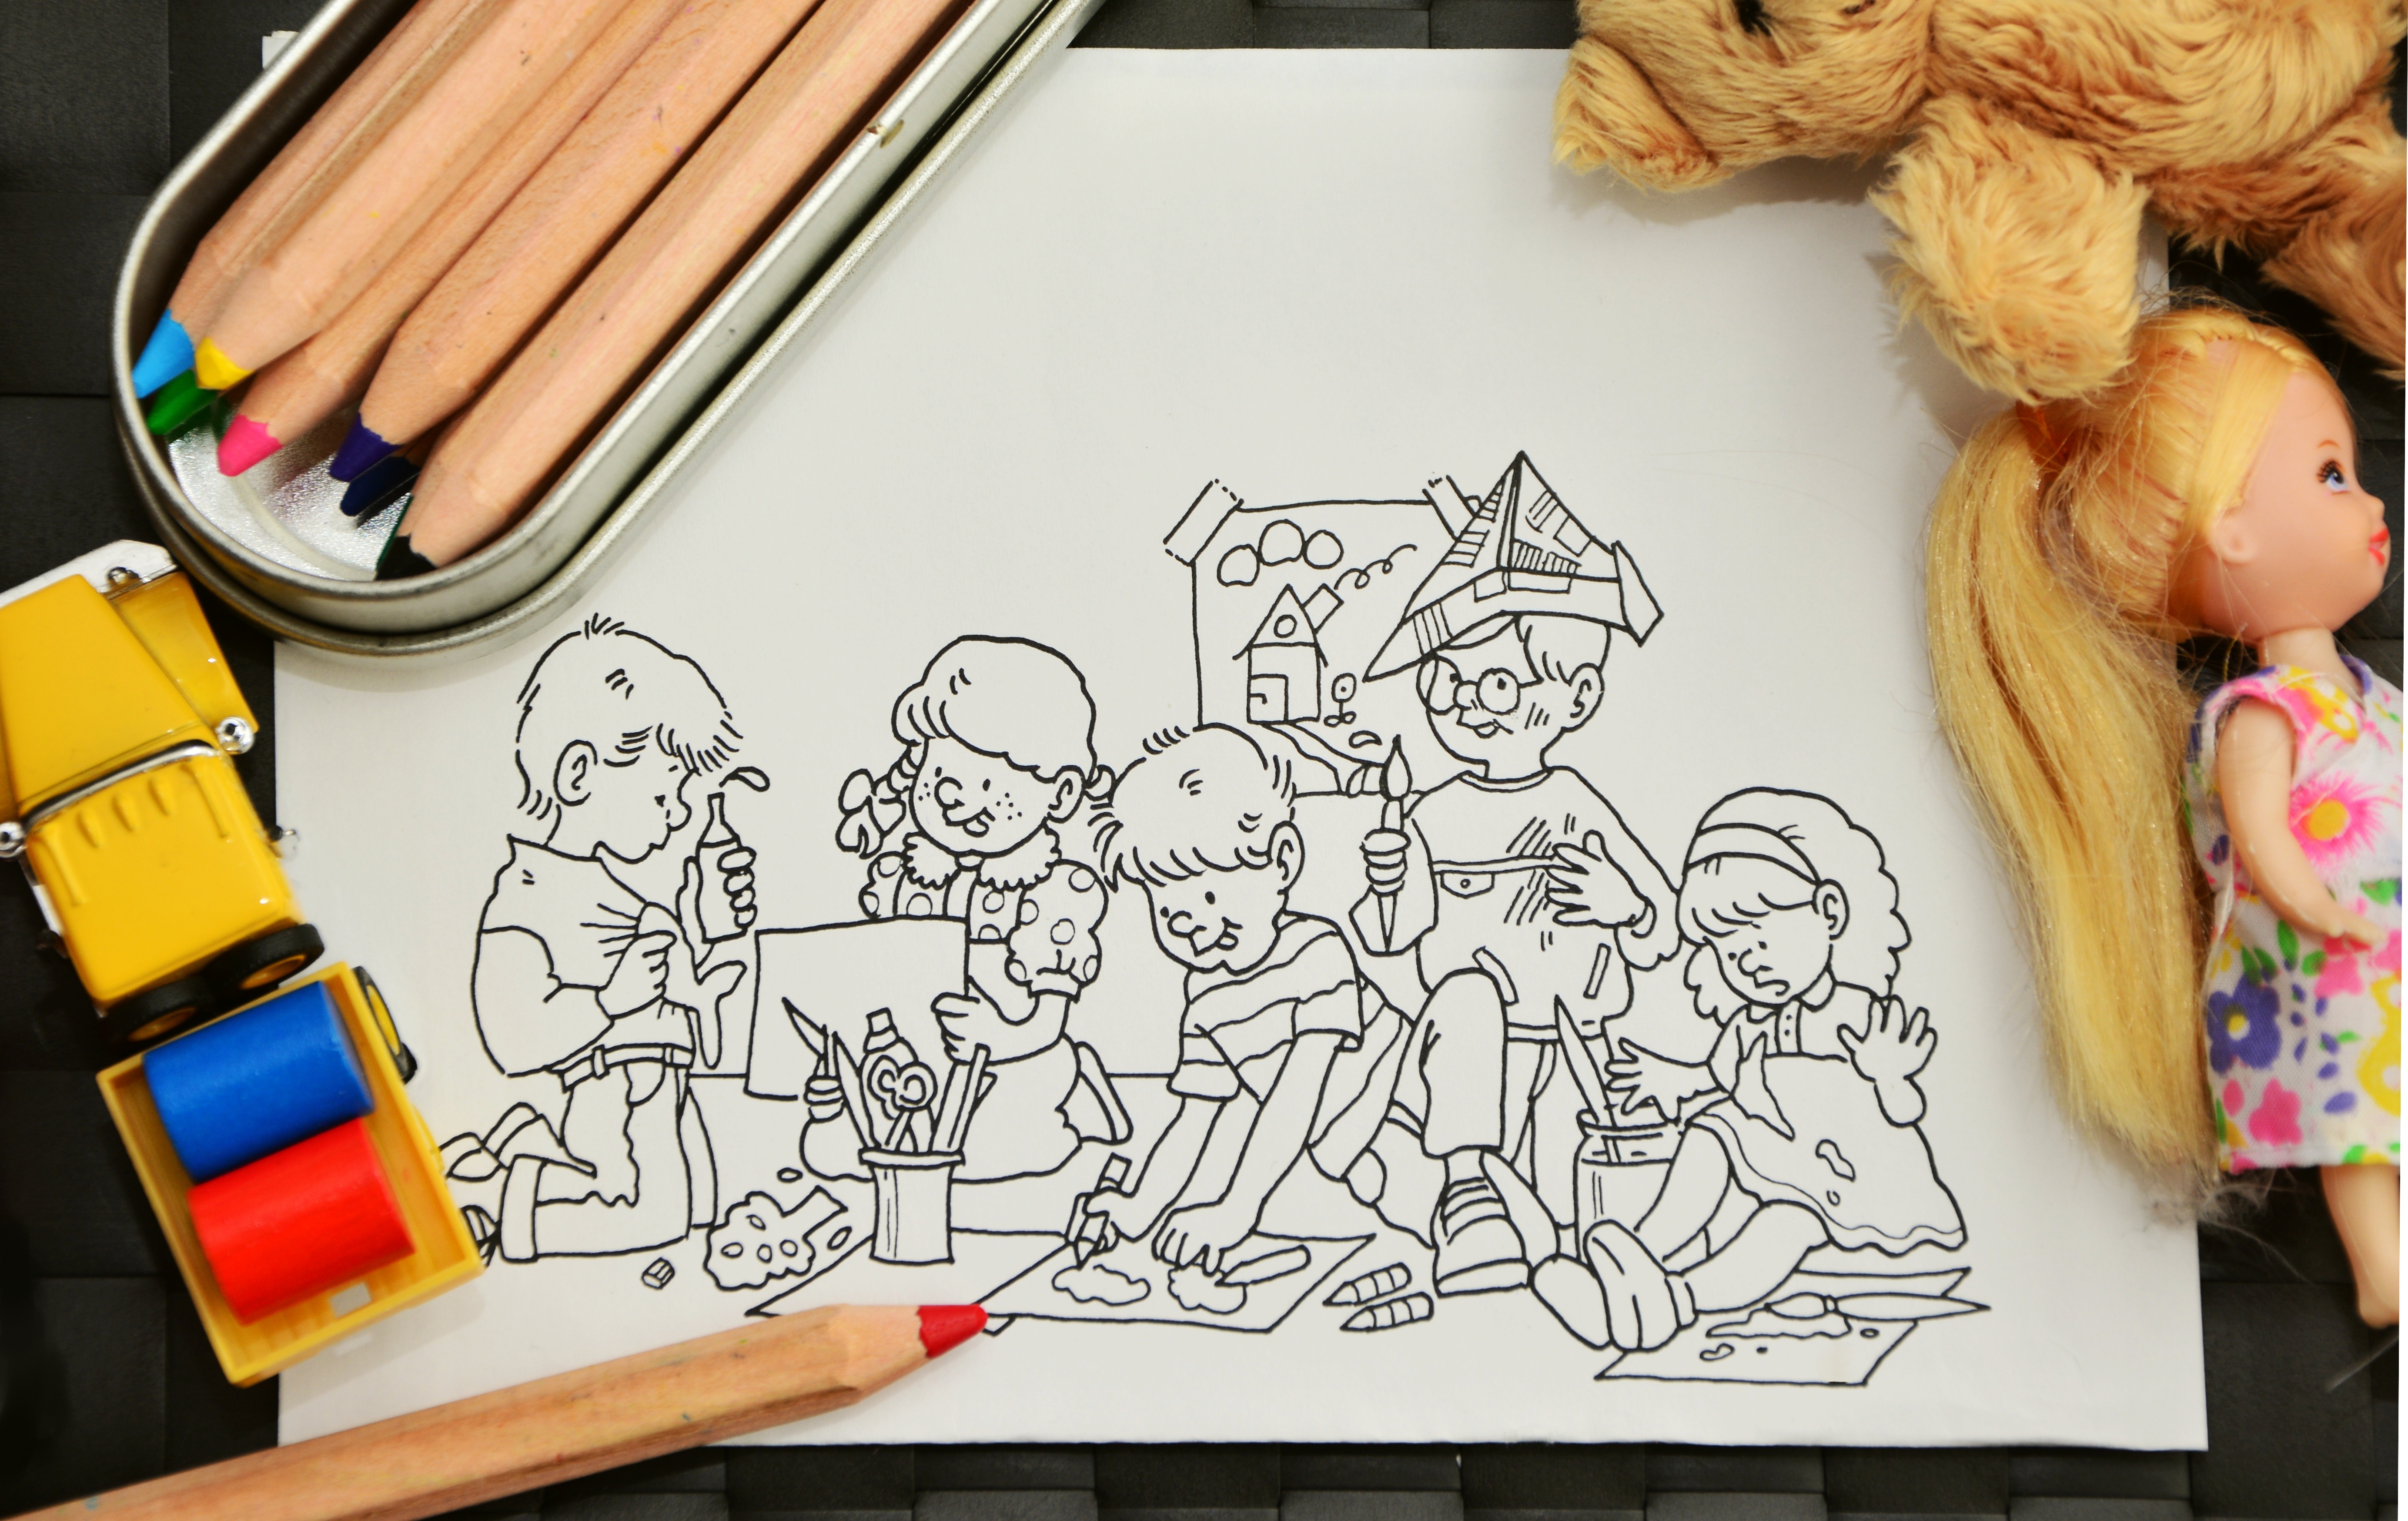
writing, hand, pattern, paint, toy, art, sketch, drawing, creativity, illustration, design, pens, toys, kindergarten, crayons, brushes, tinker, colored pencils, imagine, colour pencils, different colored crayons, wooden pegs, drawing lessons, children drawing, coloring pages, colorful paint